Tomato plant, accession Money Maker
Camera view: bottom (45 deg); turntable rotation: 240 degrees
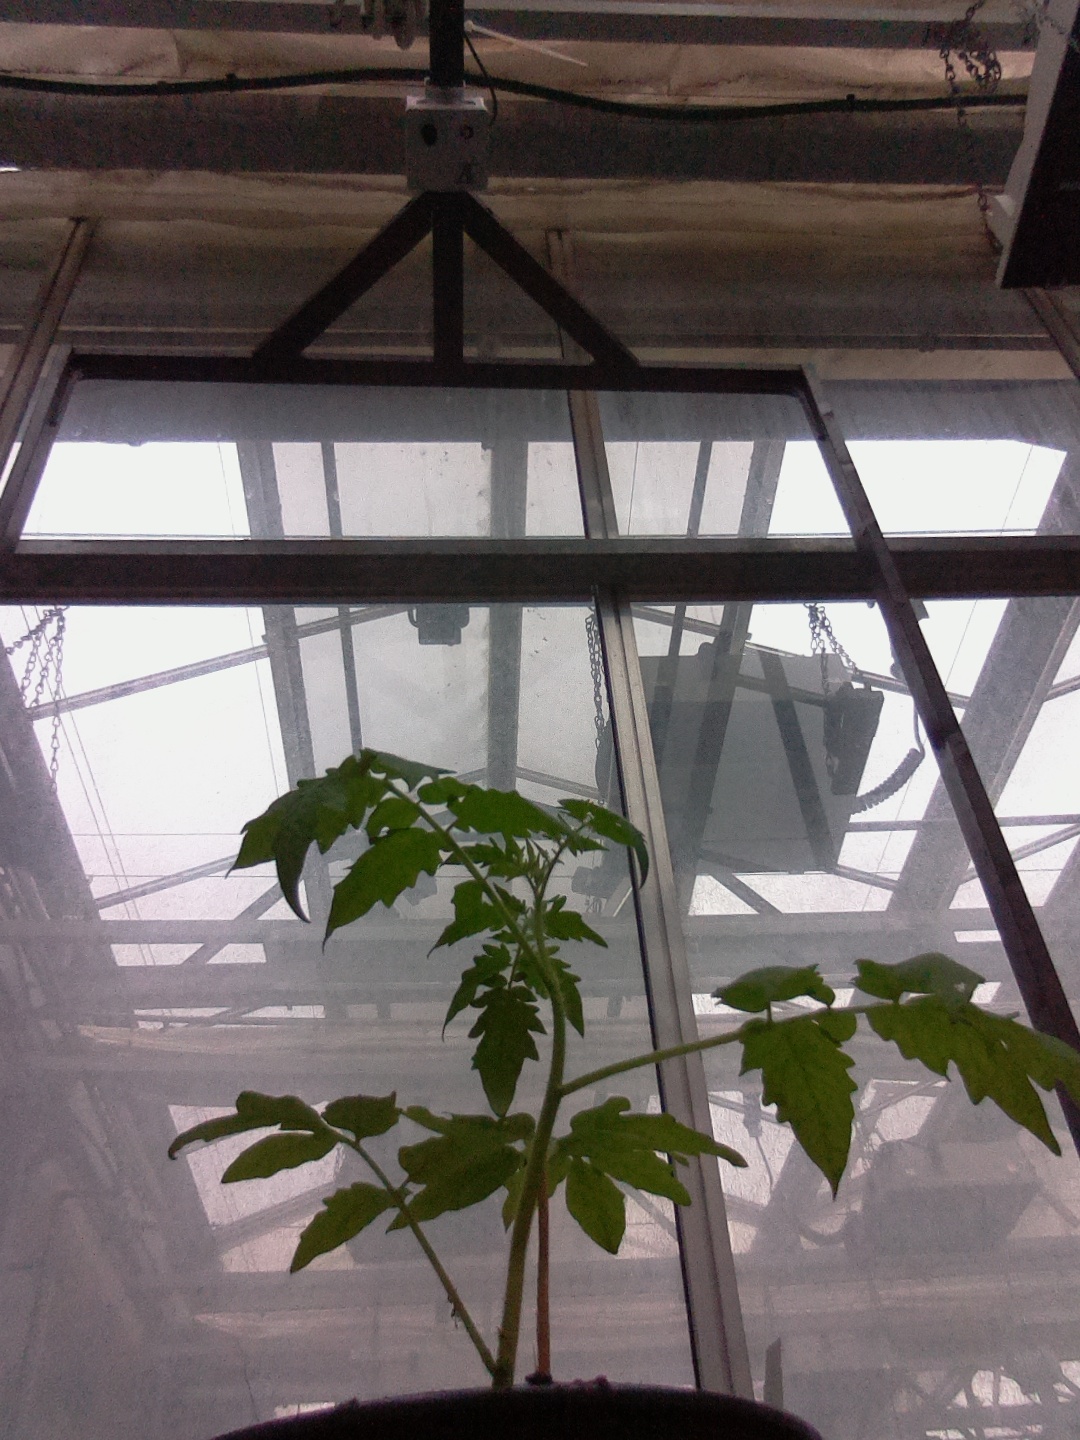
BBCH growth stage 13: 6 of true leaves visible